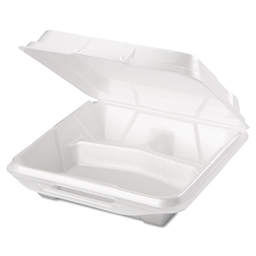
Label: paper